8mm 2

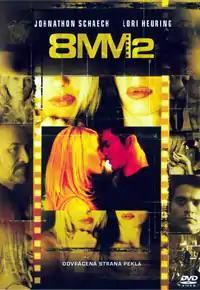
DVD cover

8mm 2 is a 2005 direct-to-video thriller film directed by J. S. Cardone and starring Johnathon Schaech and Lori Heuring. The film was distributed by Sony Pictures Home Entertainment.